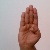
The image shows a hand gesture representing the letter 'B' in Indian Sign Language.